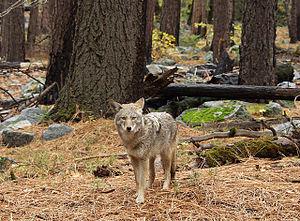
Coyotte dans la forêtNēhiyawēwin / ᓀᐦᐃᔭᐍᐏᐣ: ᒪᐦᐃᐦᑲᓐᑖᔥᑎᒥᒄ
Le mont Rushmore est l'objet d'un mémorial national américain sur le territoire de la ville de Keystone, près de Rapid City, dans l'État du Dakota du Sud. Consistant en une sculpture monumentale de granite localisée à l’intérieur du mémorial présidentiel des États-Unis, il retrace cent cinquante ans de l'histoire du pays.